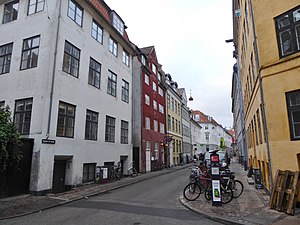
Knabrostræde
Knabrostræde ved Magstræde.
Knabrostræde er en gade i Indre By i København. Den strækker sig fra Strøget til Slotsholmskanalen ved Nybrogade.